The Wreck of the Mary Deare

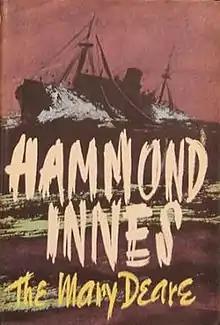
First UK edition (publ. Collins)

The Wreck of the Mary Deare (in the UK published as The Mary Deare) is a 1956 novel written by British author Hammond Innes, which was later adapted as a film starring Gary Cooper released in 1959 by MGM. According to Jack Adrian, the book "at a stroke launched him into that rarefied empyrean most writers yearn for though few attain, supersellerdom."